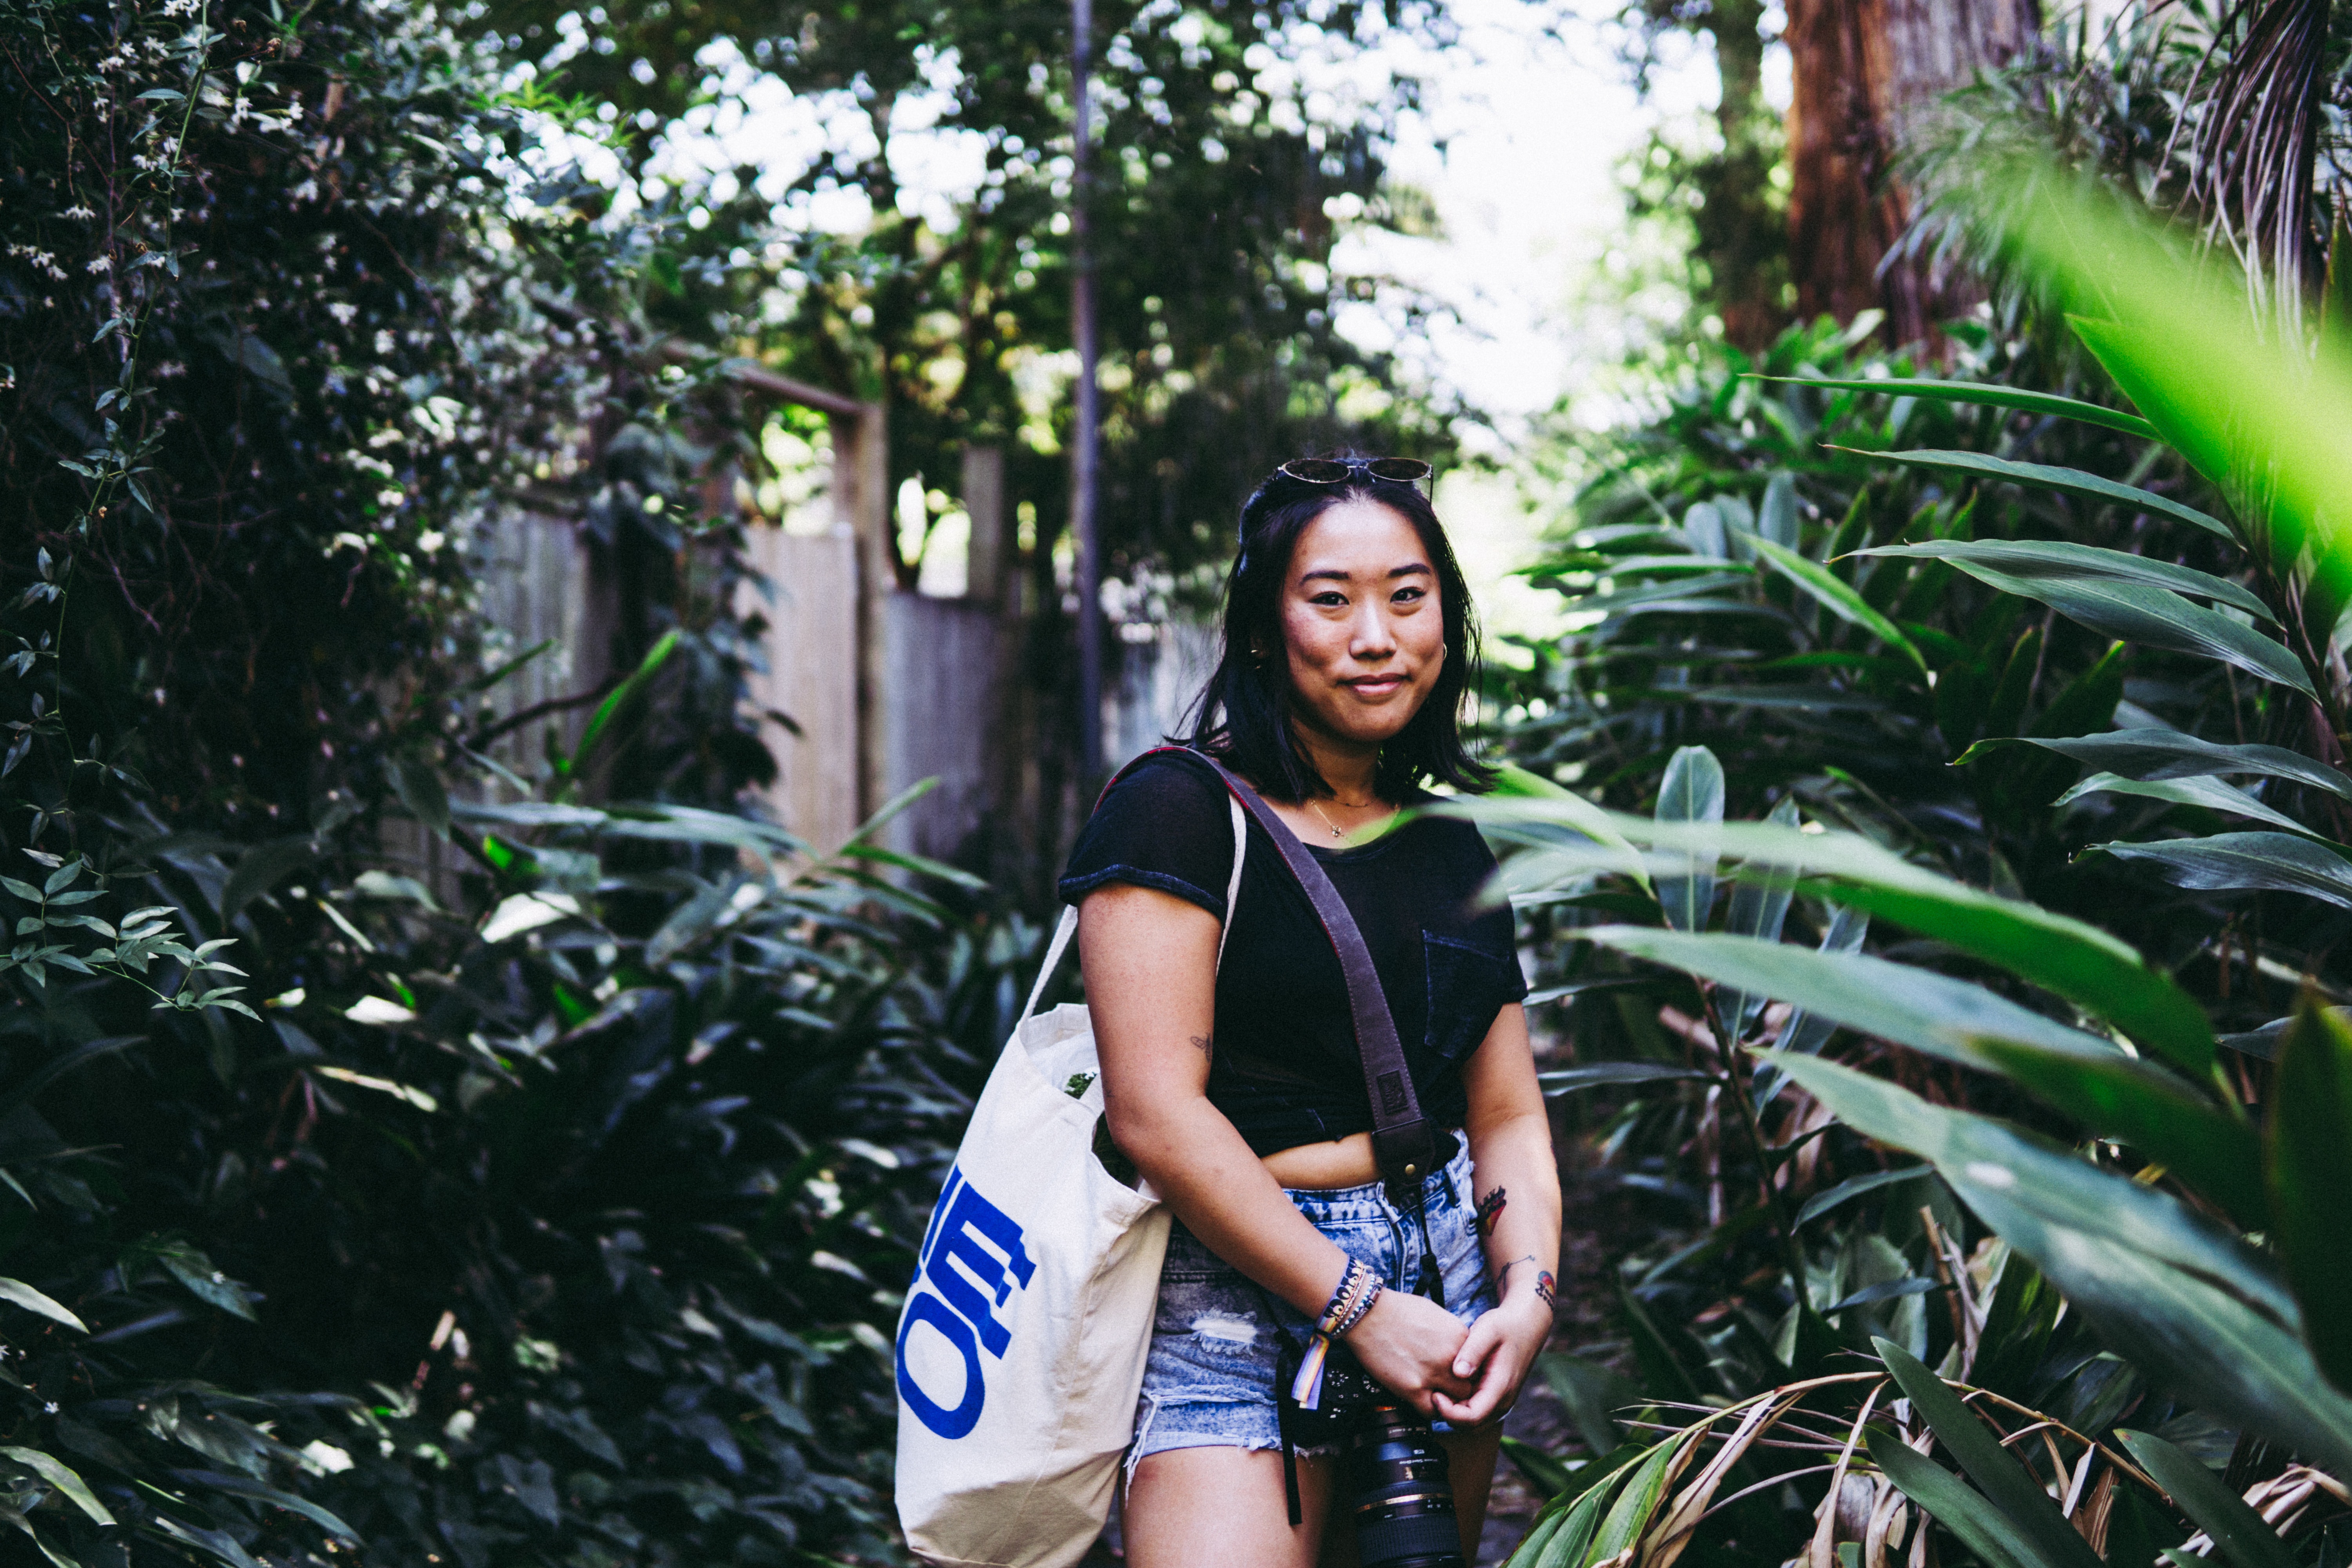
jungle, natural environment, vegetation, botany, snapshot, tree, rainforest, forest, plant, fun, terrestrial plant, vacation, adaptation, leisure, photography, smile, tourism